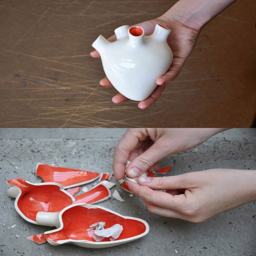
fill your heart with secrets , but the only way to read them is if you break your heart .